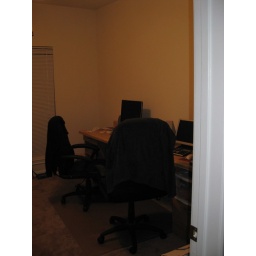
desk in office